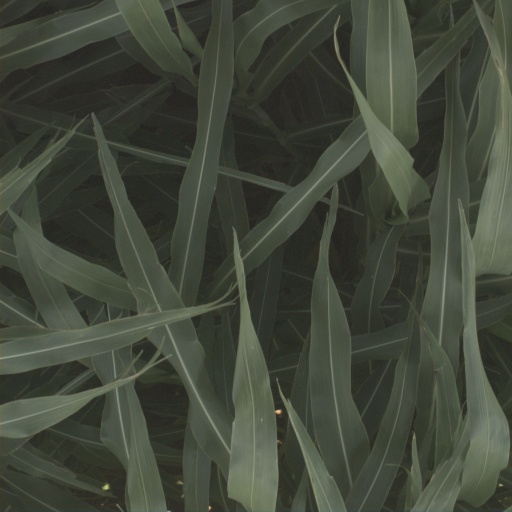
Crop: sorghum